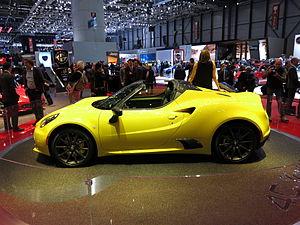
Salon international de l'automobile de Genève 2015